Sula Islands Regency

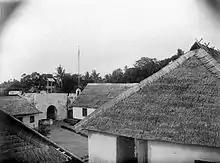
The Dutch era Fort De Verwachting in Sanana town as it looked in 1921

Before Indonesian independence, the Sula Islands were also known as the Xulla Islands, with Taliabo as Xulla Taliabo, Sulabesi (originally Sanana Island) as Xulla Bessi, and Mangoli as Xulla Mangola.